Ananda Marga

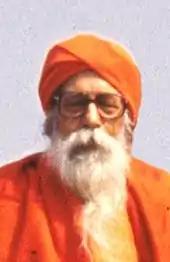
Acarya Shraddhananda Avadhuta (1919–2008), the second Purodha Pramukha after the demise of Prabhat Ranjan Sarkar

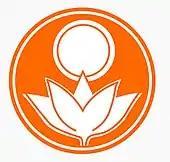
This is not an official logo of Ananda Marga Pracaraka Samgha, but it has been used for that purpose, starting in Australia. The graphic depicts a lotus greeting the full moon. It is inspired by a reference in P. R. Sarkar's short story, "The Golden Lotus of the Blue Sea".

Prabhat Ranjan Sarkar developed a discipline of Tantra yoga and meditation. Tantra yoga, as interpreted by him, is the practical philosophy which serves as foundation of Ananda Marga. According to Sarkar's teachings Tantra means liberation from darkness.